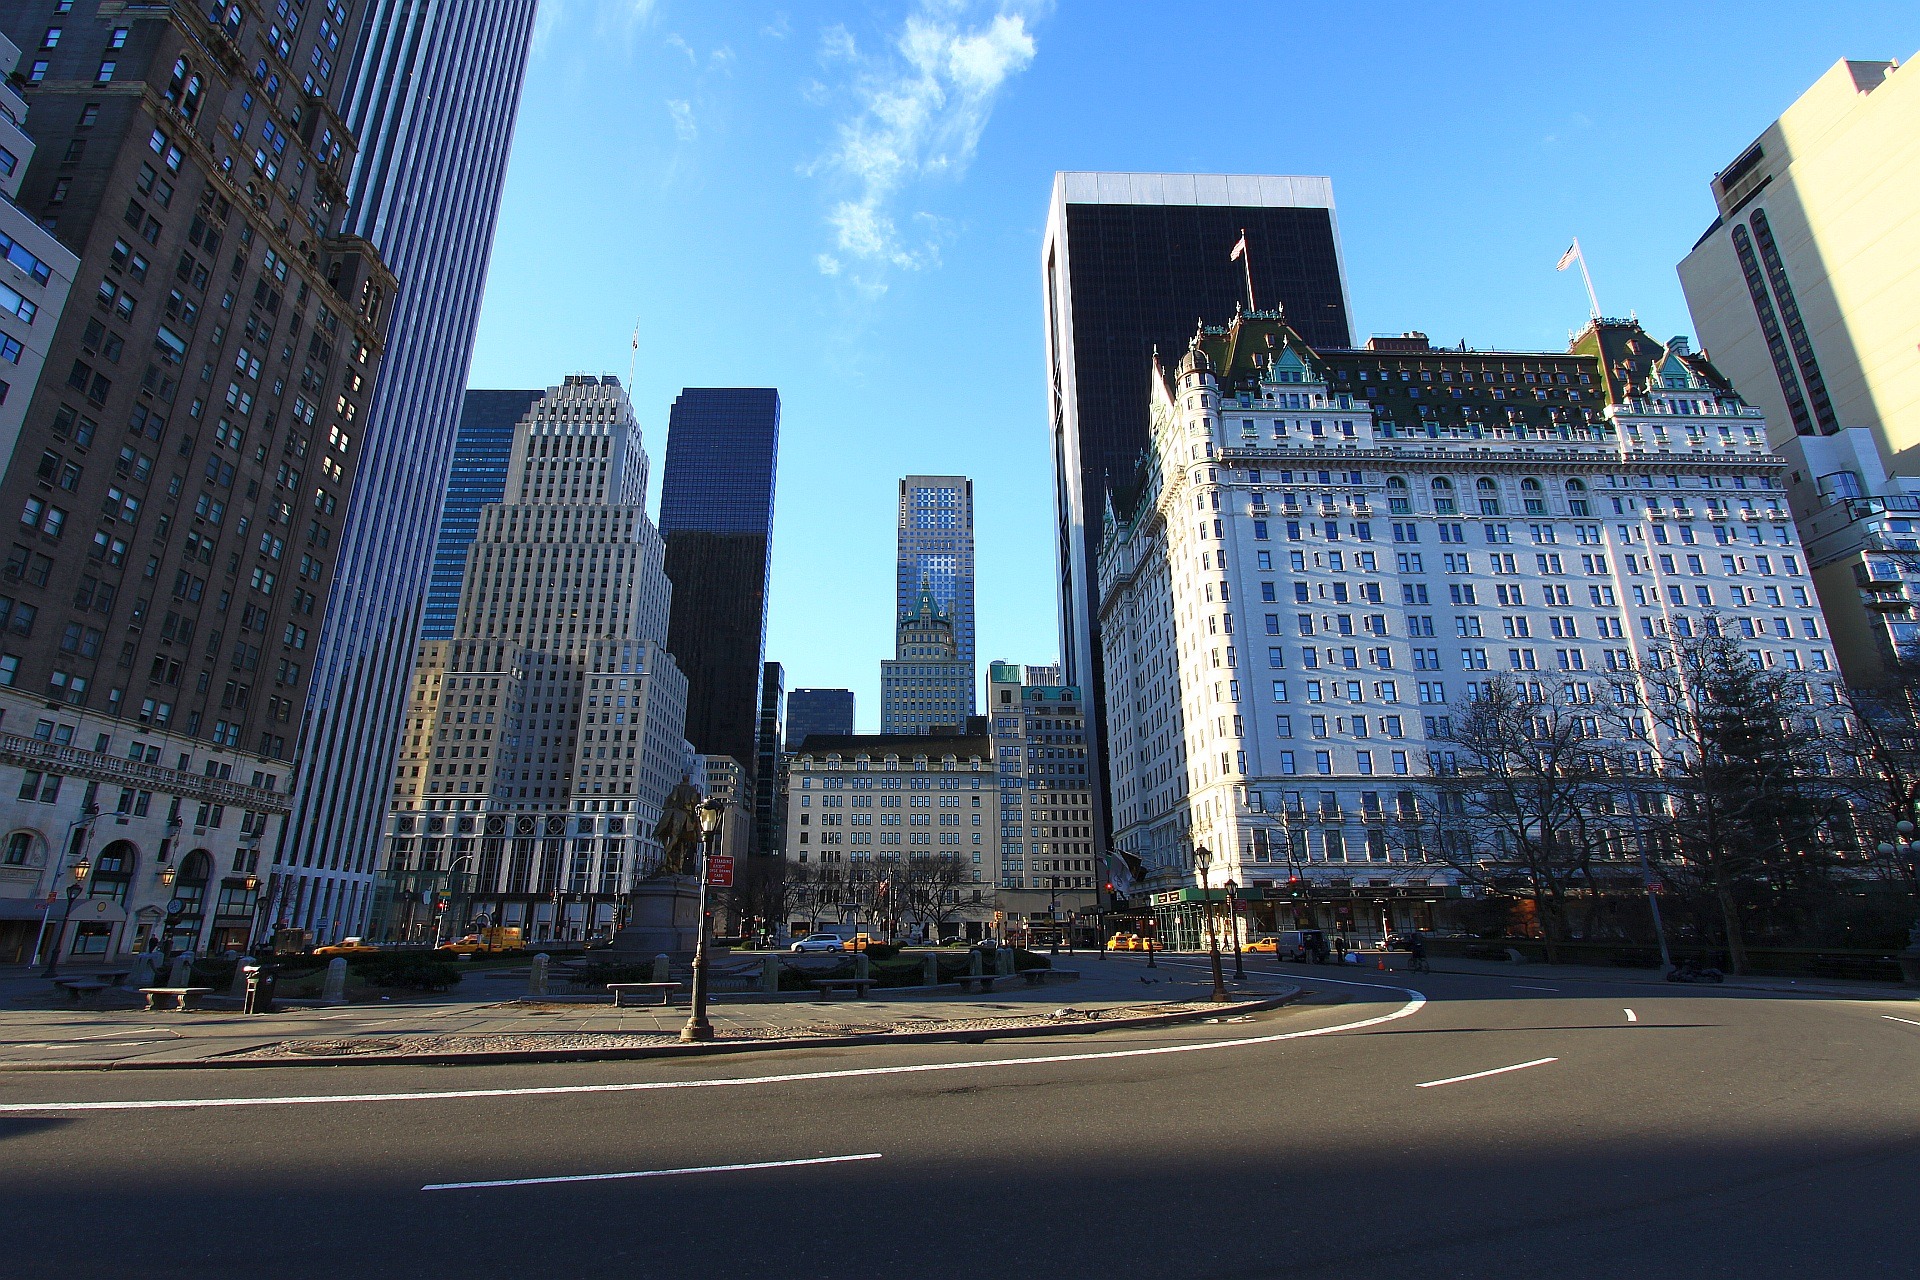
architecture, road, skyline, street, city, skyscraper, manhattan, cityscape, downtown, evening, plaza, landmark, facade, tower block, hotel, new, york, metropolis, neighbourhood, urban area, residential area, human settlement, metropolitan area